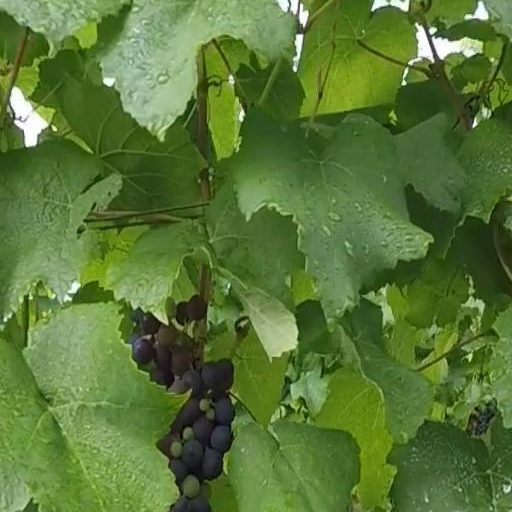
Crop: grape